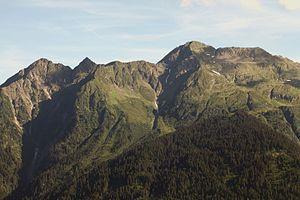
Le mont Mirantin vu depuis le lac des Saisies.